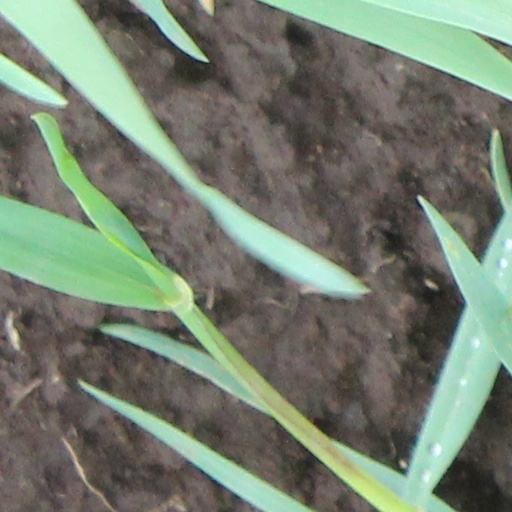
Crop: wheat